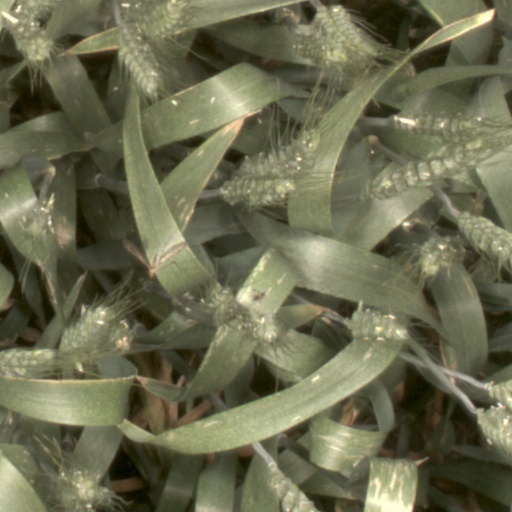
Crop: wheat